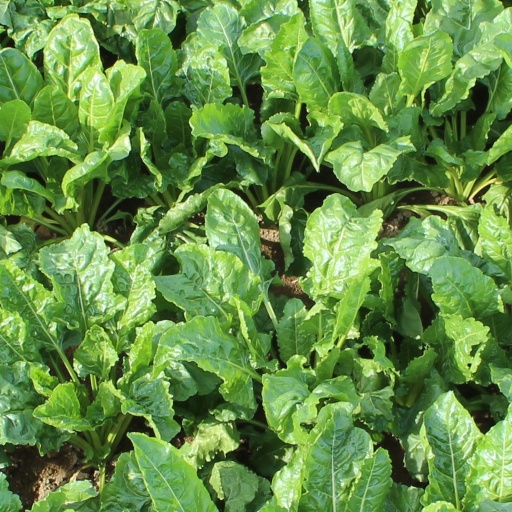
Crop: sugar beet